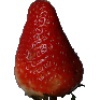
Label: Strawberry 1